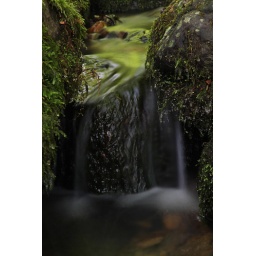
green creek in the forest